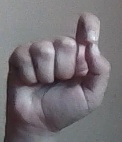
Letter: fa